Heat Wave (1995)

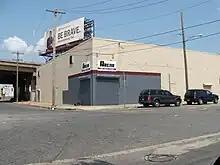
The ECW Arena

Heat Wave: Rage in the Cage! was the second Heat Wave professional wrestling event produced by Extreme Championship Wrestling (ECW). The event took place on July 15, 1995 in the ECW Arena in Philadelphia, Pennsylvania in the United States. Excerpts from then event aired on episode #117 of the syndicated television show "ECW Hardcore TV" on July 18, 1995.